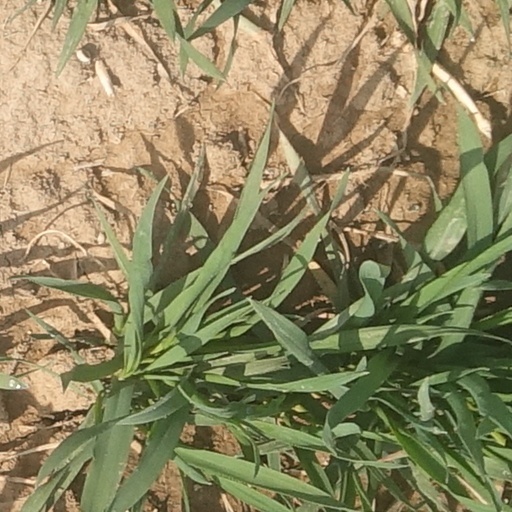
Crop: wheat